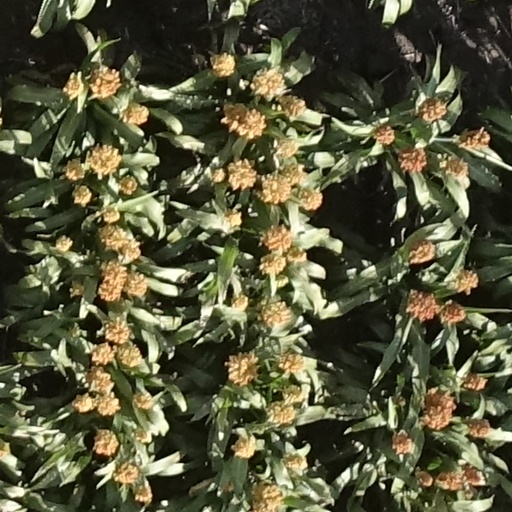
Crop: sorghum